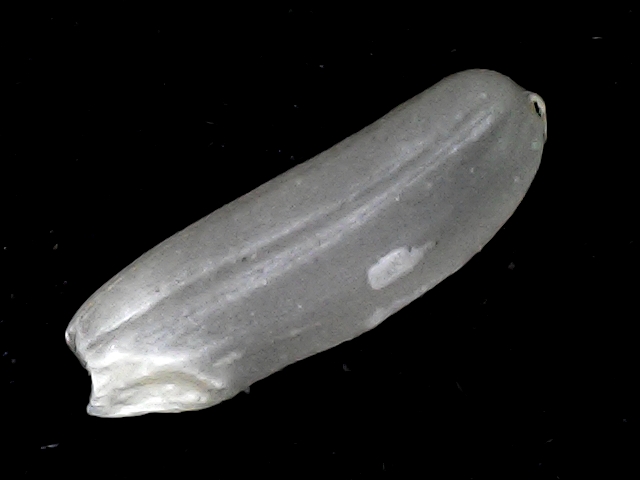
Rice variety: BD87